1947 Memorial Cup

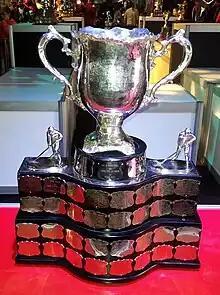
Silver bowl trophy with two large handles, mounted on a wide black plinth engraved with team names on silver plates.

The 1947 Memorial Cup final was the 29th junior ice hockey championship of the Canadian Amateur Hockey Association (CAHA). The George Richardson Memorial Trophy champions Toronto St. Michael's Majors of the Ontario Hockey Association in Eastern Canada competed against the Abbott Cup champions Moose Jaw Canucks of the Saskatchewan Junior Hockey League in Western Canada. The series was a rematch of the 1945 Memorial Cup, and featured the first Memorial Cup games played in the province of Saskatchewan. In a best-of-seven series, held at Shea's Amphitheatre in Winnipeg, Manitoba, Queen City Gardens in Regina, Saskatchewan, and at the Moose Jaw Arena in Moose Jaw, Saskatchewan, St. Michael's won their 3rd Memorial Cup, defeating Moose Jaw 4 games to 0.